Mounted Band of the Household Cavalry

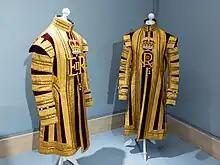
State dress coats of the State Trumpeters bearing the royal cyphers of Elizabeth II and Charles III

The HCMR Band often provides State Trumpeters for ceremonial events of state. The HCMR Band, specifically when denoted as the "Massed Mounted Bands" on parade, is led by two musicians on Shire horses who are playing the timpani. They steer the reins of the drum horses with their feet, due to their hands being occupied with the drumsticks. A drum horse must have a minimum of 68 inches in order to be used in this regard. They also have to have the capability to carry two silver drums weighing combined.